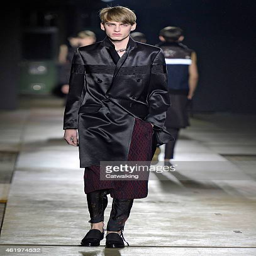
a model walks the runway at the autumn winter fashion show during paris menswear fashion week